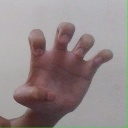
अक्षर: झ